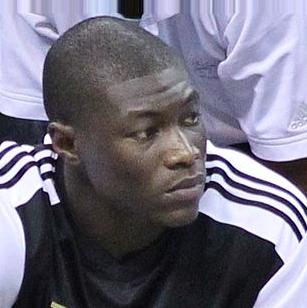
Age: 23